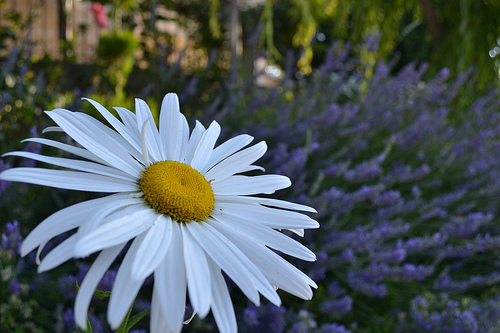
Flower: daisy